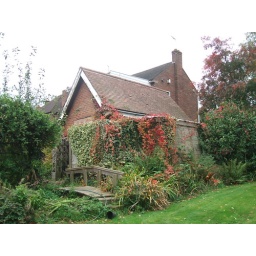
little bridge built by my dad. Over the stream down to the fish pool